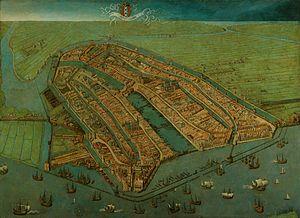
Cornelis Anthonisz, né vers 1505 et mort en 1553 à Amsterdam, est un cartographe, peintre et graveur néerlandais.